Islamic geometric patterns

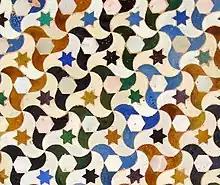
Colourful geometric tiling in the Alhambra, Spain

The beginning of the late stage is marked by the use of simple 16-point patterns at the Hasan Sadaqah mausoleum in Cairo in 1321, and in the Alhambra in Spain in 1338–1390. These patterns are rarely found outside these two regions. More elaborate combined 16-point geometrical patterns are found in the Sultan Hassan complex in Cairo in 1363, but rarely elsewhere. Finally, 14-point patterns appear in the Jama Masjid at Fatehpur Sikri in India in 1571–1596, but in few other places.